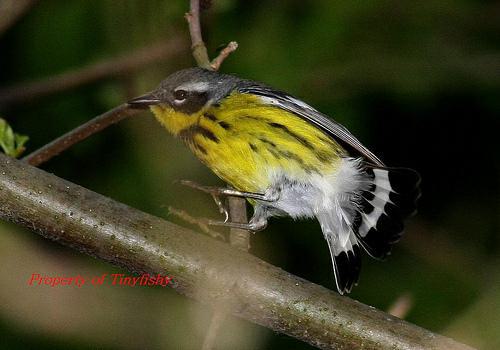
A photo of a magnolia warbler